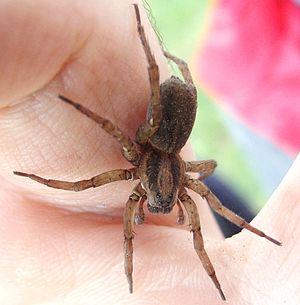
Trochosa est un genre d'araignées aranéomorphes de la famille des Lycosidae.